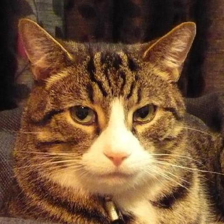
Label: animals